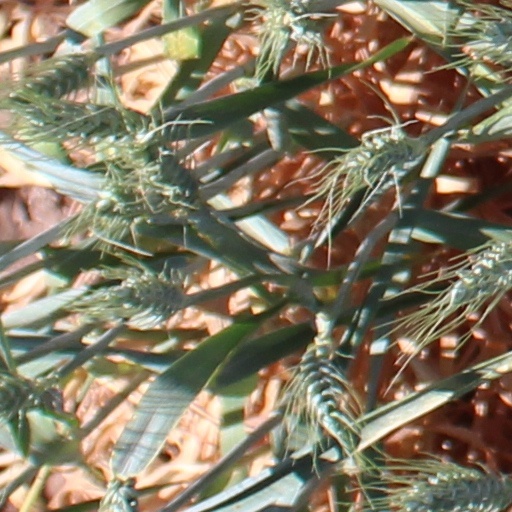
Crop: wheat